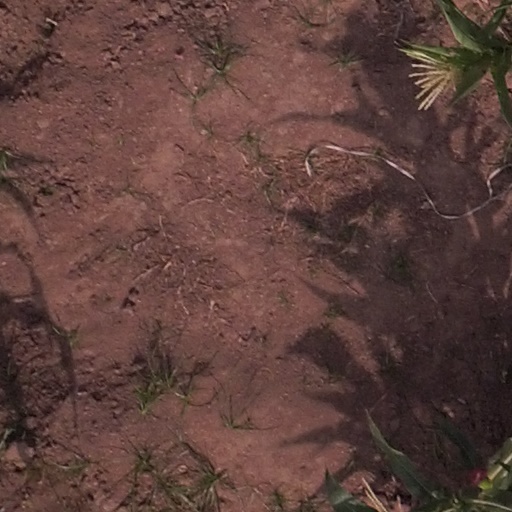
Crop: maize; corn